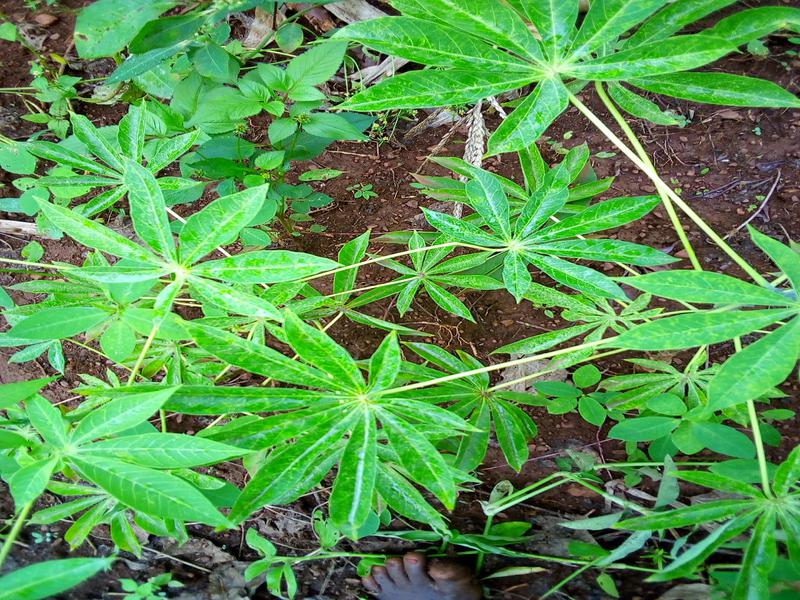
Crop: cassava
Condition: brown_streak_disease